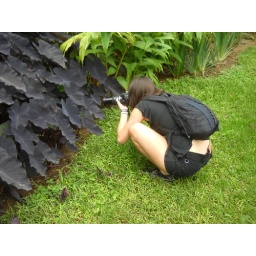
Tourist zooms in on water droplets on waxy surface of black leaves